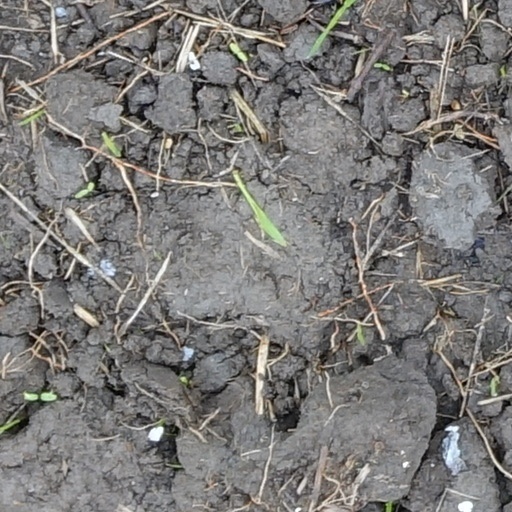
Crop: wheat